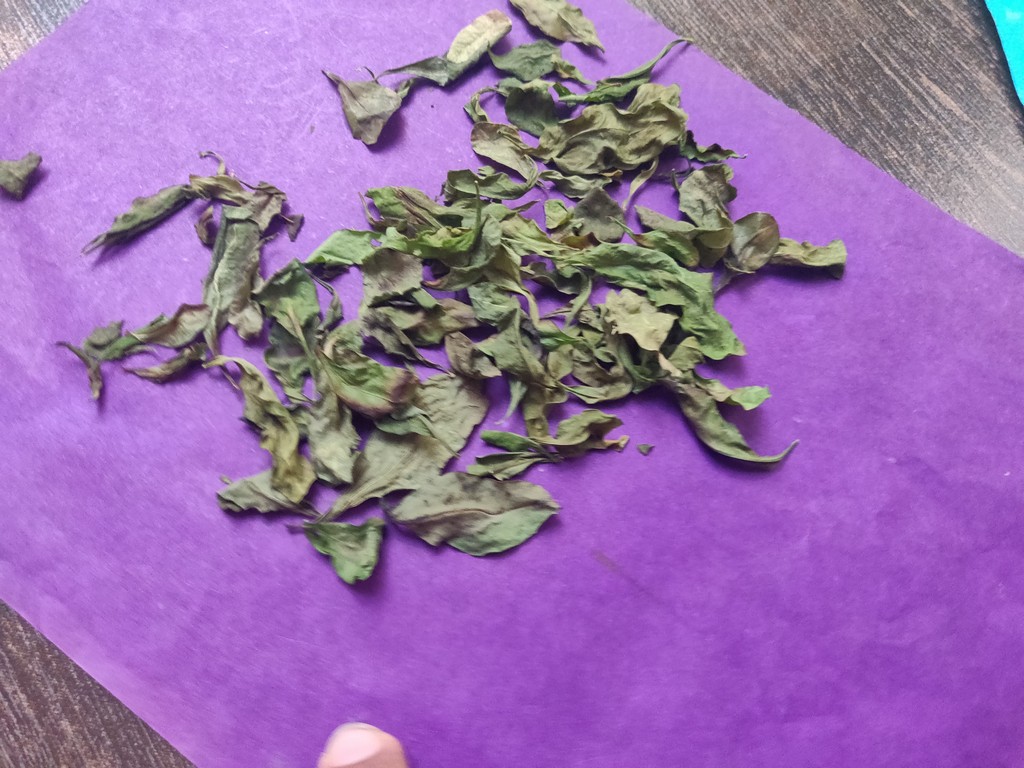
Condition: Dried
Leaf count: multiple
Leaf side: unknown